Battle of Albert (1914)

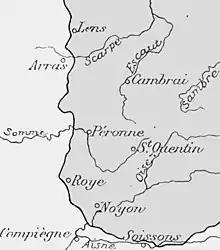

The First Battle of Picardy (22–26 September 1914) was the first of the reciprocal outflanking attempts by the French and German armies after the First Battle of the Aisne (13 September – 28 September) and resulted in an encounter battle in Picardy. The French Sixth Army attacked up the Oise river valley towards Noyon, as the Second Army assembled further north, ready to advance round the northern flank of the German 1st Army. The Second Army crossed the Avre on a line from Lassigny northwards to Roye and Chaulnes but met the German II Corps from the 1st Army, that had arrived from the Aisne front, where new entrenchments had enabled fewer men to garrison the front line. The corps moved into line on the night of on the right flank of the IX Reserve Corps. Despite the assistance of four divisions of the II Cavalry Corps (Lieutenant-General Georg von der Marwitz), the Germans were pushed back to a line from Ribécourt to Lassigny and Roye, which menaced German communications through Ham and St Quentin.